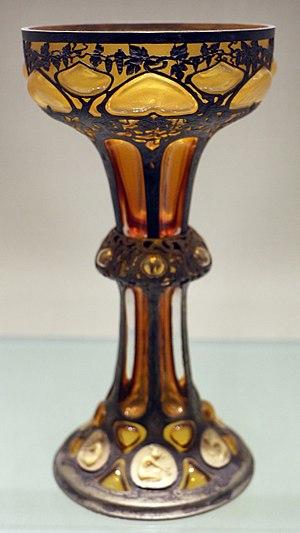
René Jules Lalique, né le 6 avril 1860 à Aÿ, dans la Marne, et mort le 1ᵉʳ mai 1945, est un maître verrier, bijoutier et joaillier français.
Le musée Calouste-Gulbenkian est un musée situé à Lisbonne. Porteuse, la fondation Calouste-Gulbenkian fut fondée selon les dernières volontés de l'homme d'affaires arménien Calouste Gulbenkian, entre autres afin d'abriter et de présenter au public ses collections privées composées de plus de 6 000 pièces dont 1 000 font partie de l'exposition permanente.